Jonny Greenwood

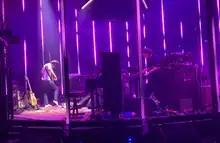
Greenwood (left) performing with the Smile in January 2022

In 2021, Greenwood debuted a new band, the Smile, with Yorke and the jazz drummer Tom Skinner. Greenwood said the project was a way for him and Yorke to work together during the COVID-19 lockdowns. "Pitchfork" attributed the Smile to Greenwood's frustration with Radiohead's slow working pace and his desire to release records that are "90 percent as good [that] come out twice as often". The Smile made their surprise debut in a performance streamed by Glastonbury Festival on 22 May, with Greenwood playing guitar and bass.